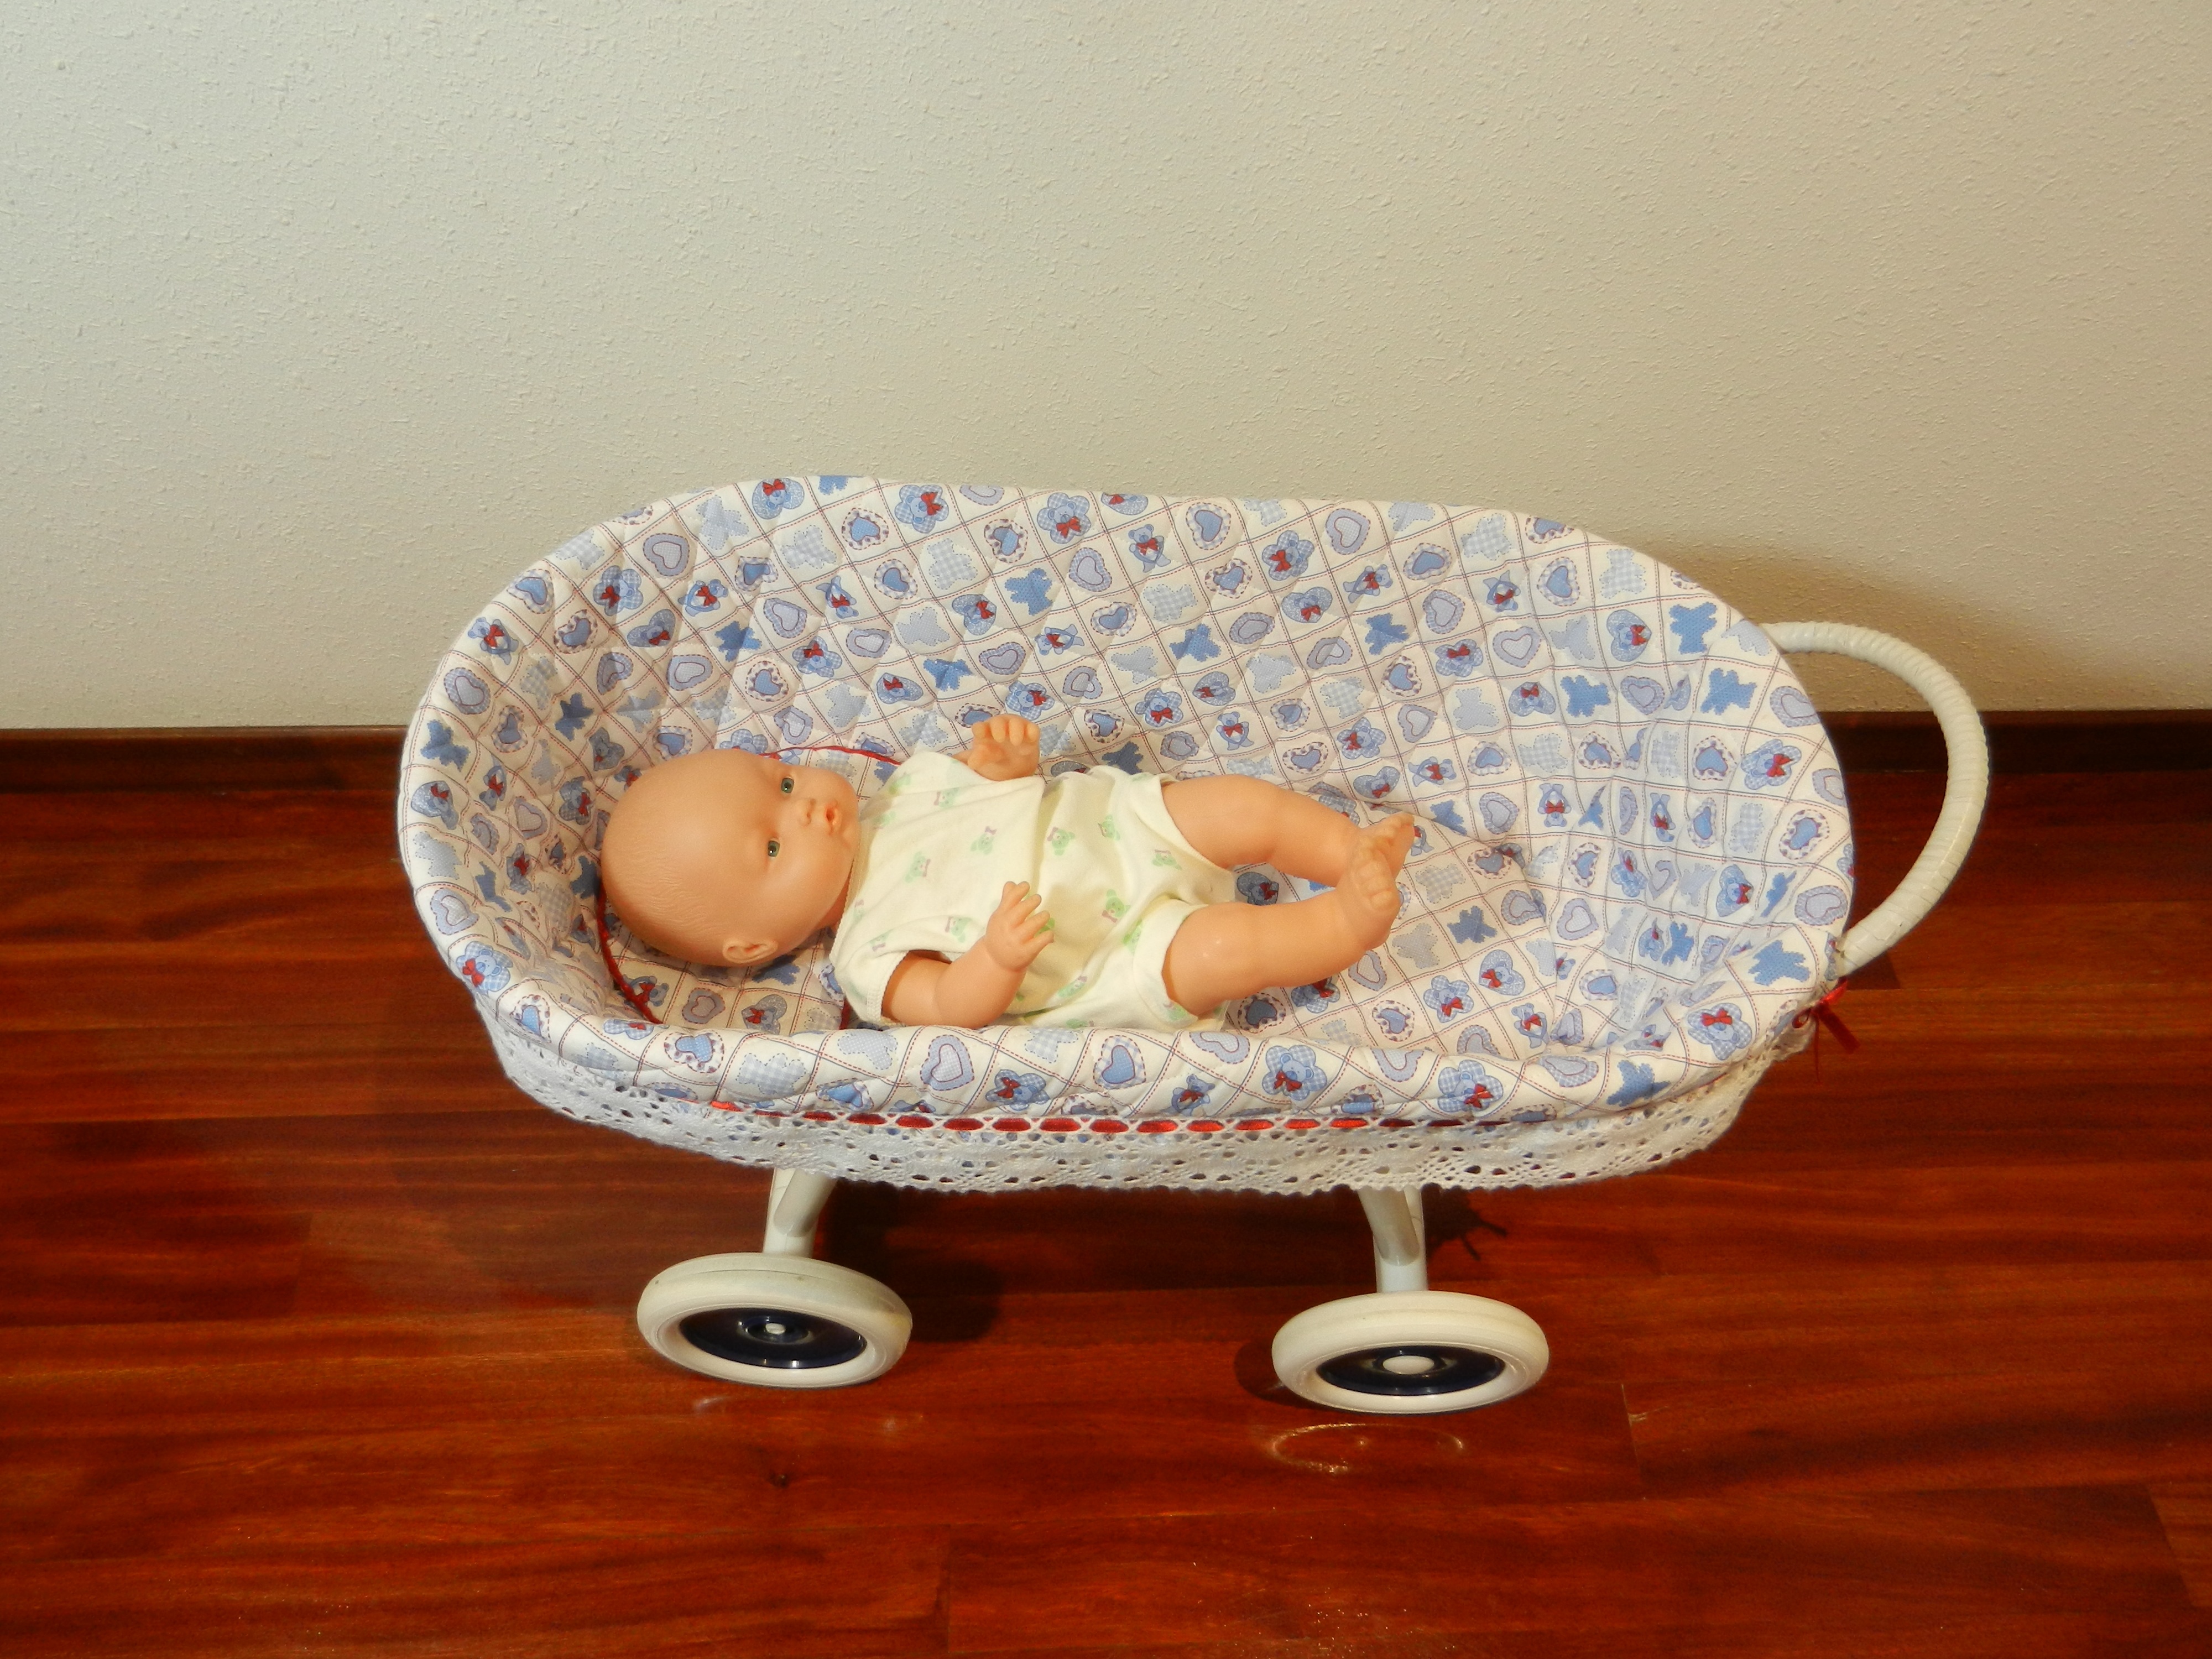
furniture, toy, product, textile, art, snowman, moses, stuffed toy